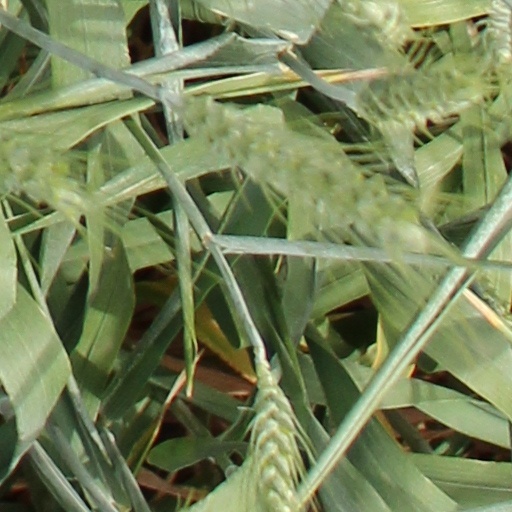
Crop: wheat